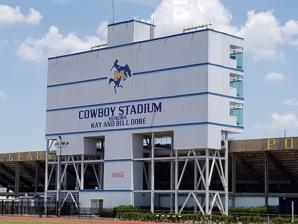
Building: Cowboy Stadium
Country: United States of America
Year built: 1965
Football stadium in Lake Charles, Louisiana, U.S. For the Dallas Cowboys' stadium, see Cowboys Stadium . Cowboy Stadium The Hole Location 700 E. McNeese Street Lake Charles, Louisiana 70605 Coordinates 30°10′24″N 93°12′36″W / 30.17333°N 93.21000°W / 30.17333; -93.21000 Owner McNeese State University Operator McNeese State University Executive suites Noland SkyRanch 410 seats Capacity 12,226 (1965–1974) 17,000 (1975–1997) 17,410 (1998–2010) 17,610 (2011–present) Record attendance 27,500 on Nov. 20, 1976 vs University of Louisiana at Lafayette Surface Artificial turf (Hellas Matrix) Opened 1965 Tenants McNeese Cowboys football (1965–present) Cowboy Stadium - McNeese State Cowboy Stadium is a 17,610-seat multi-purpose stadium in Lake Charles, Louisiana . It is home to the McNeese Cowboys football team, and is affectionately referred to as "The Hole". It was transformed for the 2008 season to artificial turf. The playing surface is named Louis Bonnette Field, in honor of McNeese's longtime sports information director. Louis' son, Matthew, succeeded him in the post and continues to hold it as of July 2016. The playing surface was replaced prior to the 2018 football season with Hellas Matrix turf. The $650,000 new surface as well as drainage improvements were funded by the same donor, Robert Noland, as for the 2008 installation. History Jack V. Dolan Field House officially opened in September, 2011. The new state of the art $8.25 million field house (53,838 sq ft) more than doubled the size of the former field house (30,141 sq ft). It includes climate-controlled seating and a club room. Features The field house includes the following: Weight room Conference rooms Enlarged ticket office Enlarged locker room Team meeting rooms Hall of fame room Coaches offices Outdoor seating deck Indoor club room Academic resource center See also List of NCAA Division I FCS football stadiums References